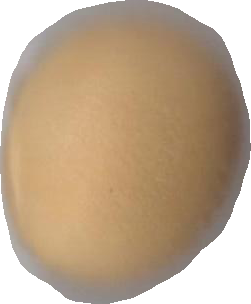
Variety: Grobogan